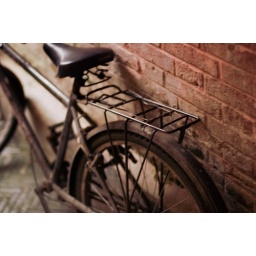
Old bike in Shanghai street